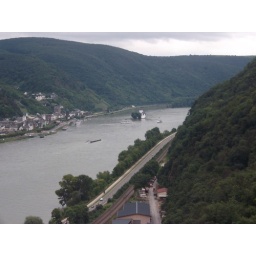
Looking upriver toward Pfalz castle in the middle of the river